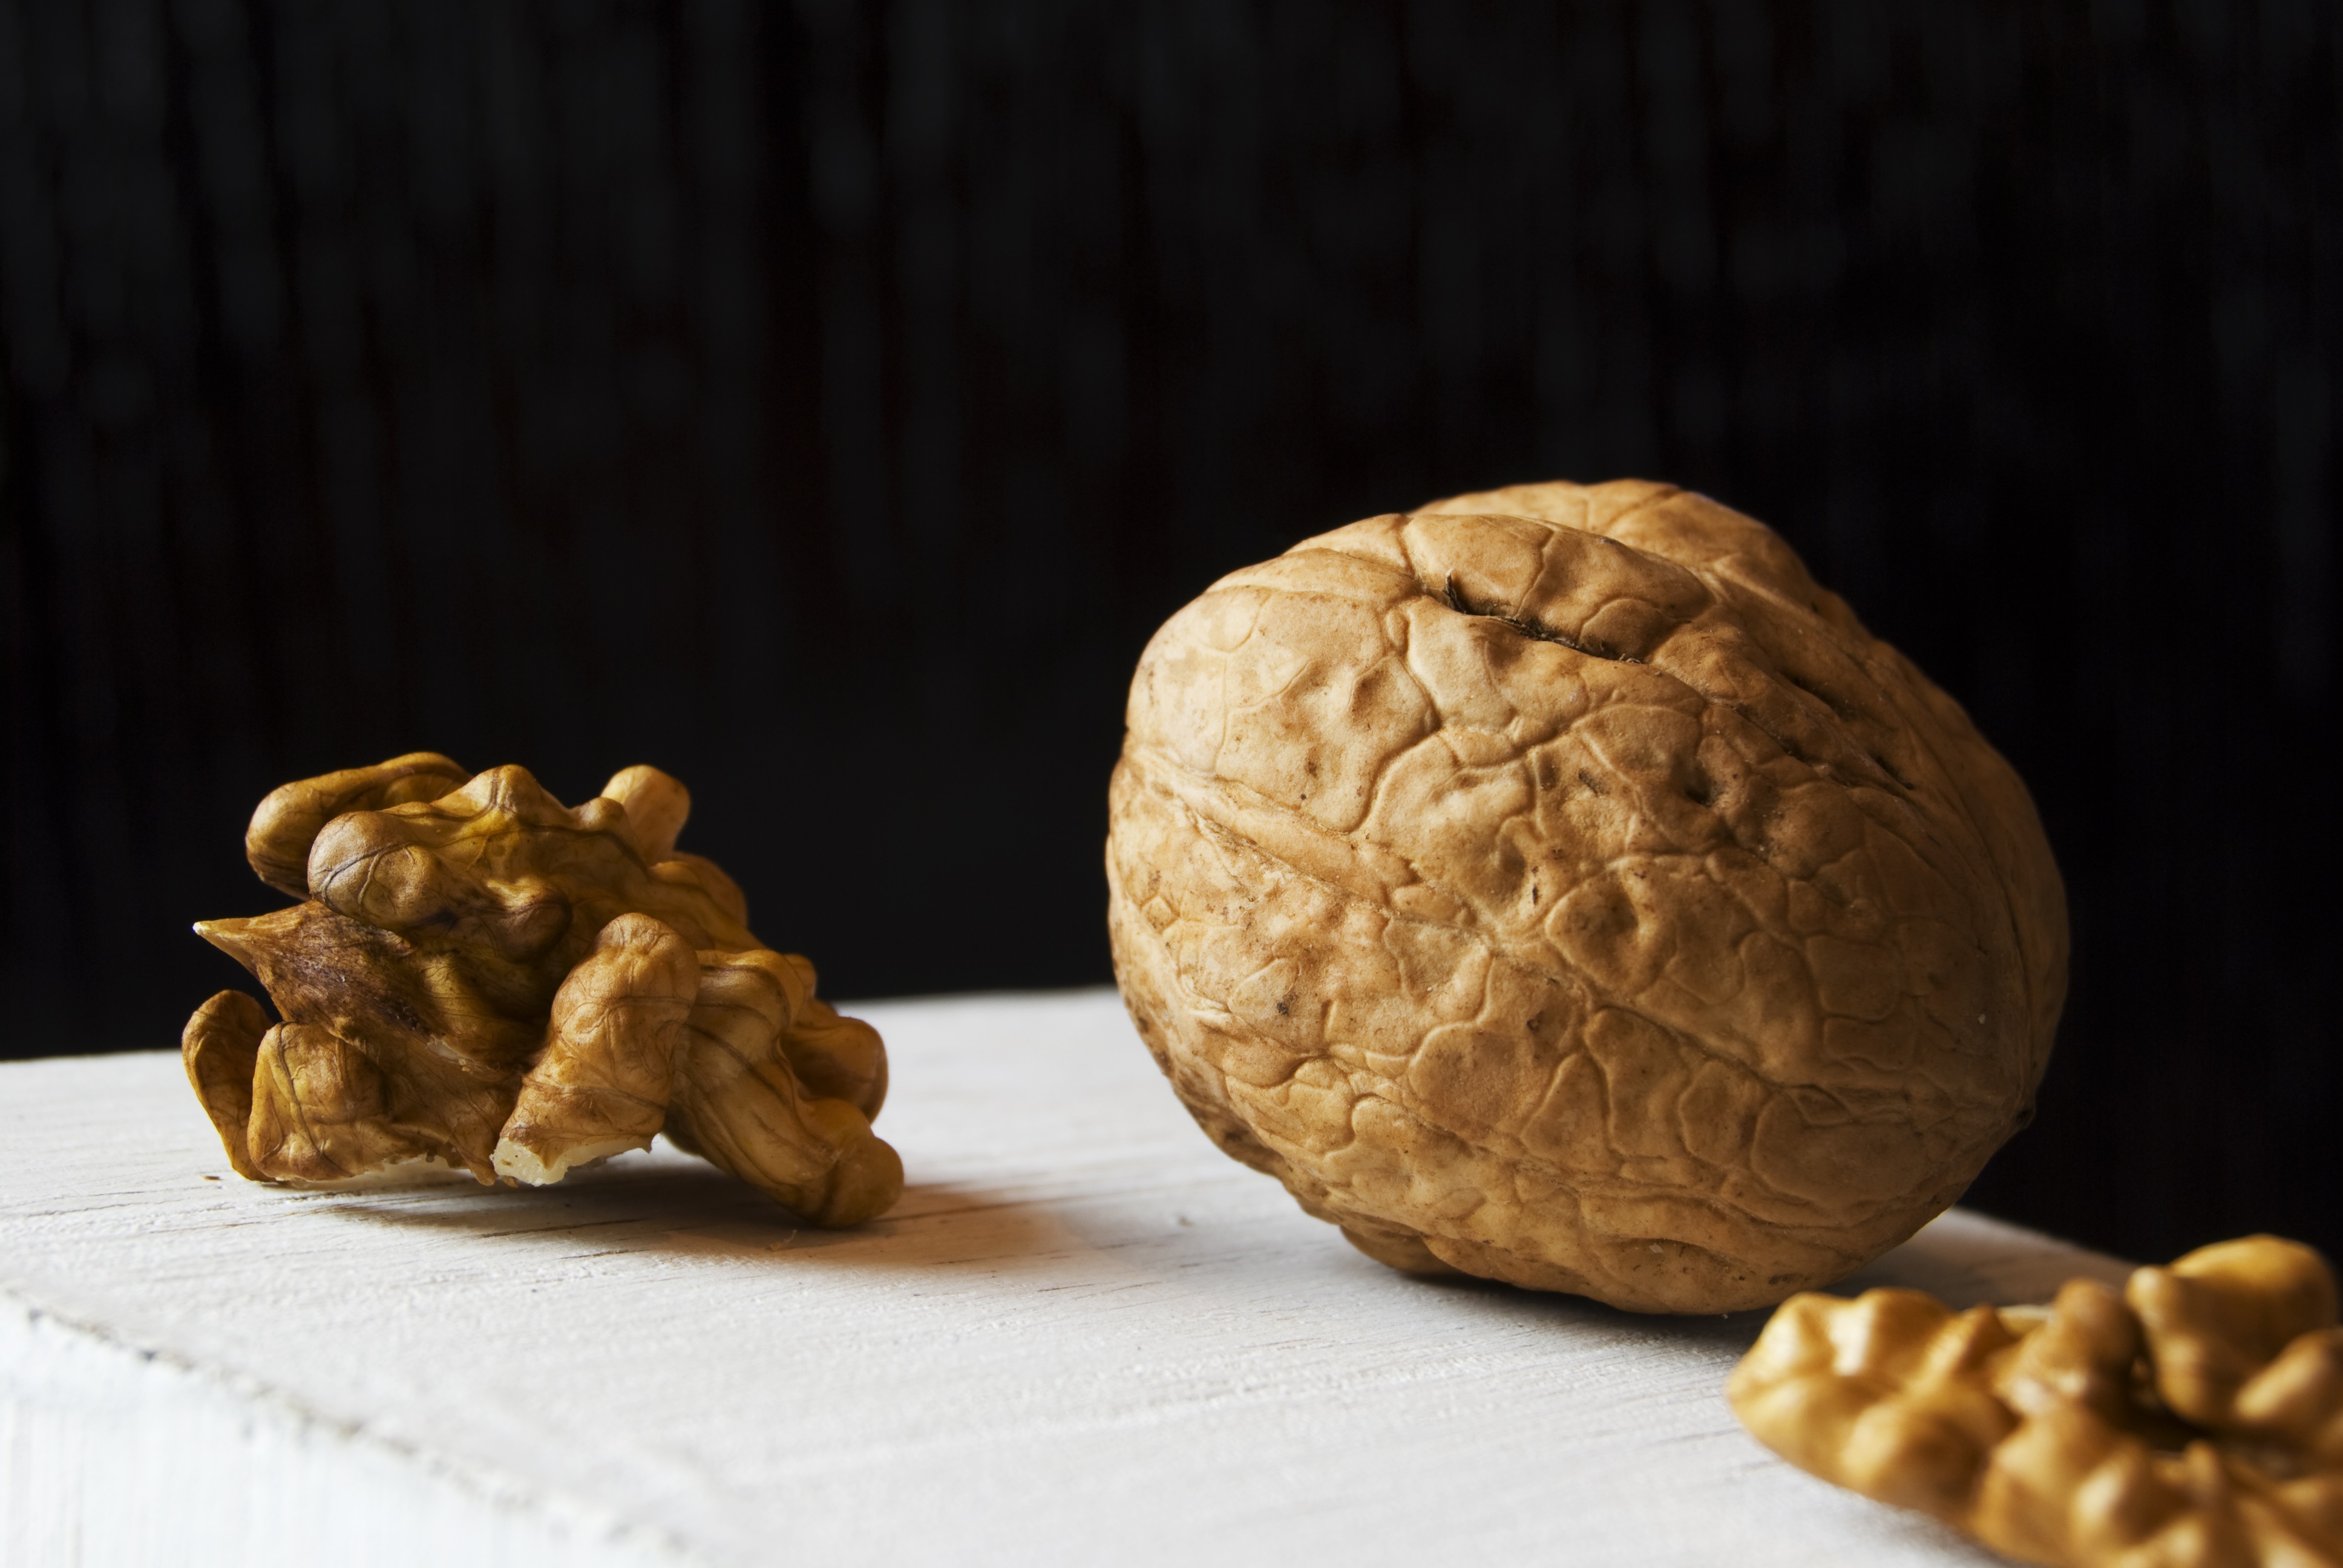
plant, wood, seed, food, produce, macro, fresh, brown, nut, healthy, snack, delicious, season, walnut, cracked, nutrition, tasty, vegetarian, organ, nutshell, organic, flavor, flowering plant, land plant, chocolate truffle, nuts seeds, tree nuts